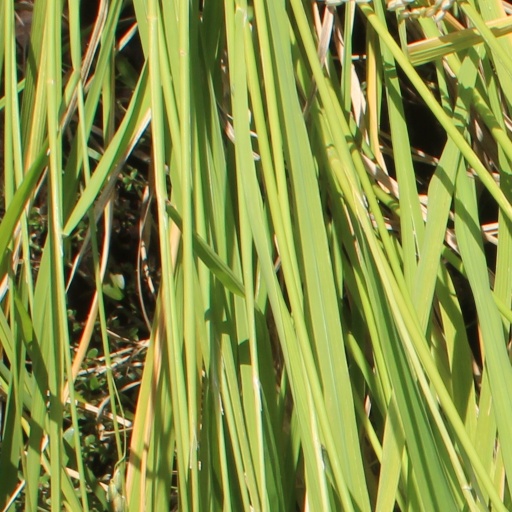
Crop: rice